James Smithson

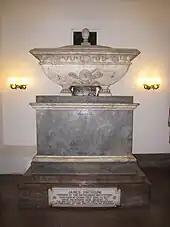
Smithson's crypt in Washington

Smithson was buried in Sampierdarena, Genoa, Italy. The United States consul in Genoa was asked to maintain the grave site, with sponsorship for its maintenance coming from the Smithsonian Institution. Smithsonian Secretary Samuel P. Langley visited the site, contributing further money to maintain it and requested a plaque be designed for the grave site. Three plaques were created by William Ordway Partridge. One was placed at the grave site, a second at a Protestant chapel in Genoa, and the last was gifted to Pembroke College, Oxford. Only one of the plaques exists today. The plaque at the grave site was stolen and then replaced with a marble version. During World War II, the Protestant chapel was destroyed and the plaque was looted. A copy was eventually placed at the site in 1963.